Mankas Corner, California

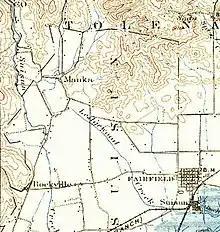
Manka's Corner in 1902

Mankas Corner is named after Christley Manka (1814–1888), who in 1855 bought from John Barton an interest in a store and tavern at that location. It was then the intersection of the Benicia-to-Suisun City stagecoach route and the main road running between Suisun and the Berryessa Valley. Wheat from Berryessa Valley farms supplied grain to much of the state, and each harvest massive wagons drawn by multi-horse teams used the Suisun-Berryessa road to haul this wheat to the Suisun City port. The Suisun-Berryessa road was also part of the main route from San Francisco to the Sulphur Bank quicksilver mine in Knoxville, which meant that Barton and Manka's store sat at a major crossroads. Manka by 1859 had bought out Barton's interest in the store, and over the next forty years his store became a popular community center with an adjacent post office, blacksmith shop and Masonic Hall. Today a restaurant occupies the original site of the old store, with other establishments and a few residences nearby.